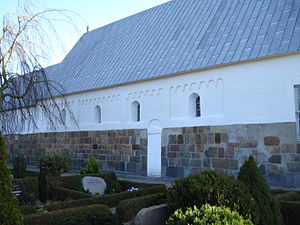
Aal Kirke / Bygningshistorie
Kirkens nordside, hvor man ser den tilmurede norddør, samt udsmykning med rundbuefriser på den oprindelige bygning.
Aal Kirke er beliggende i byen Oksbøl i Aal Sogn i Sydvestjylland. Kirken blev oprindelig indviet til Sct. Nicolaus